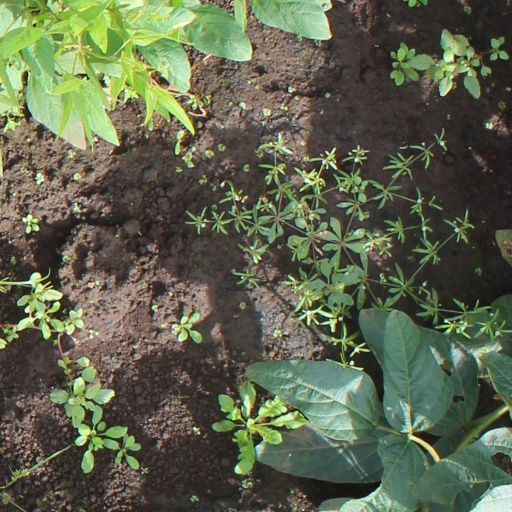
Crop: soybean